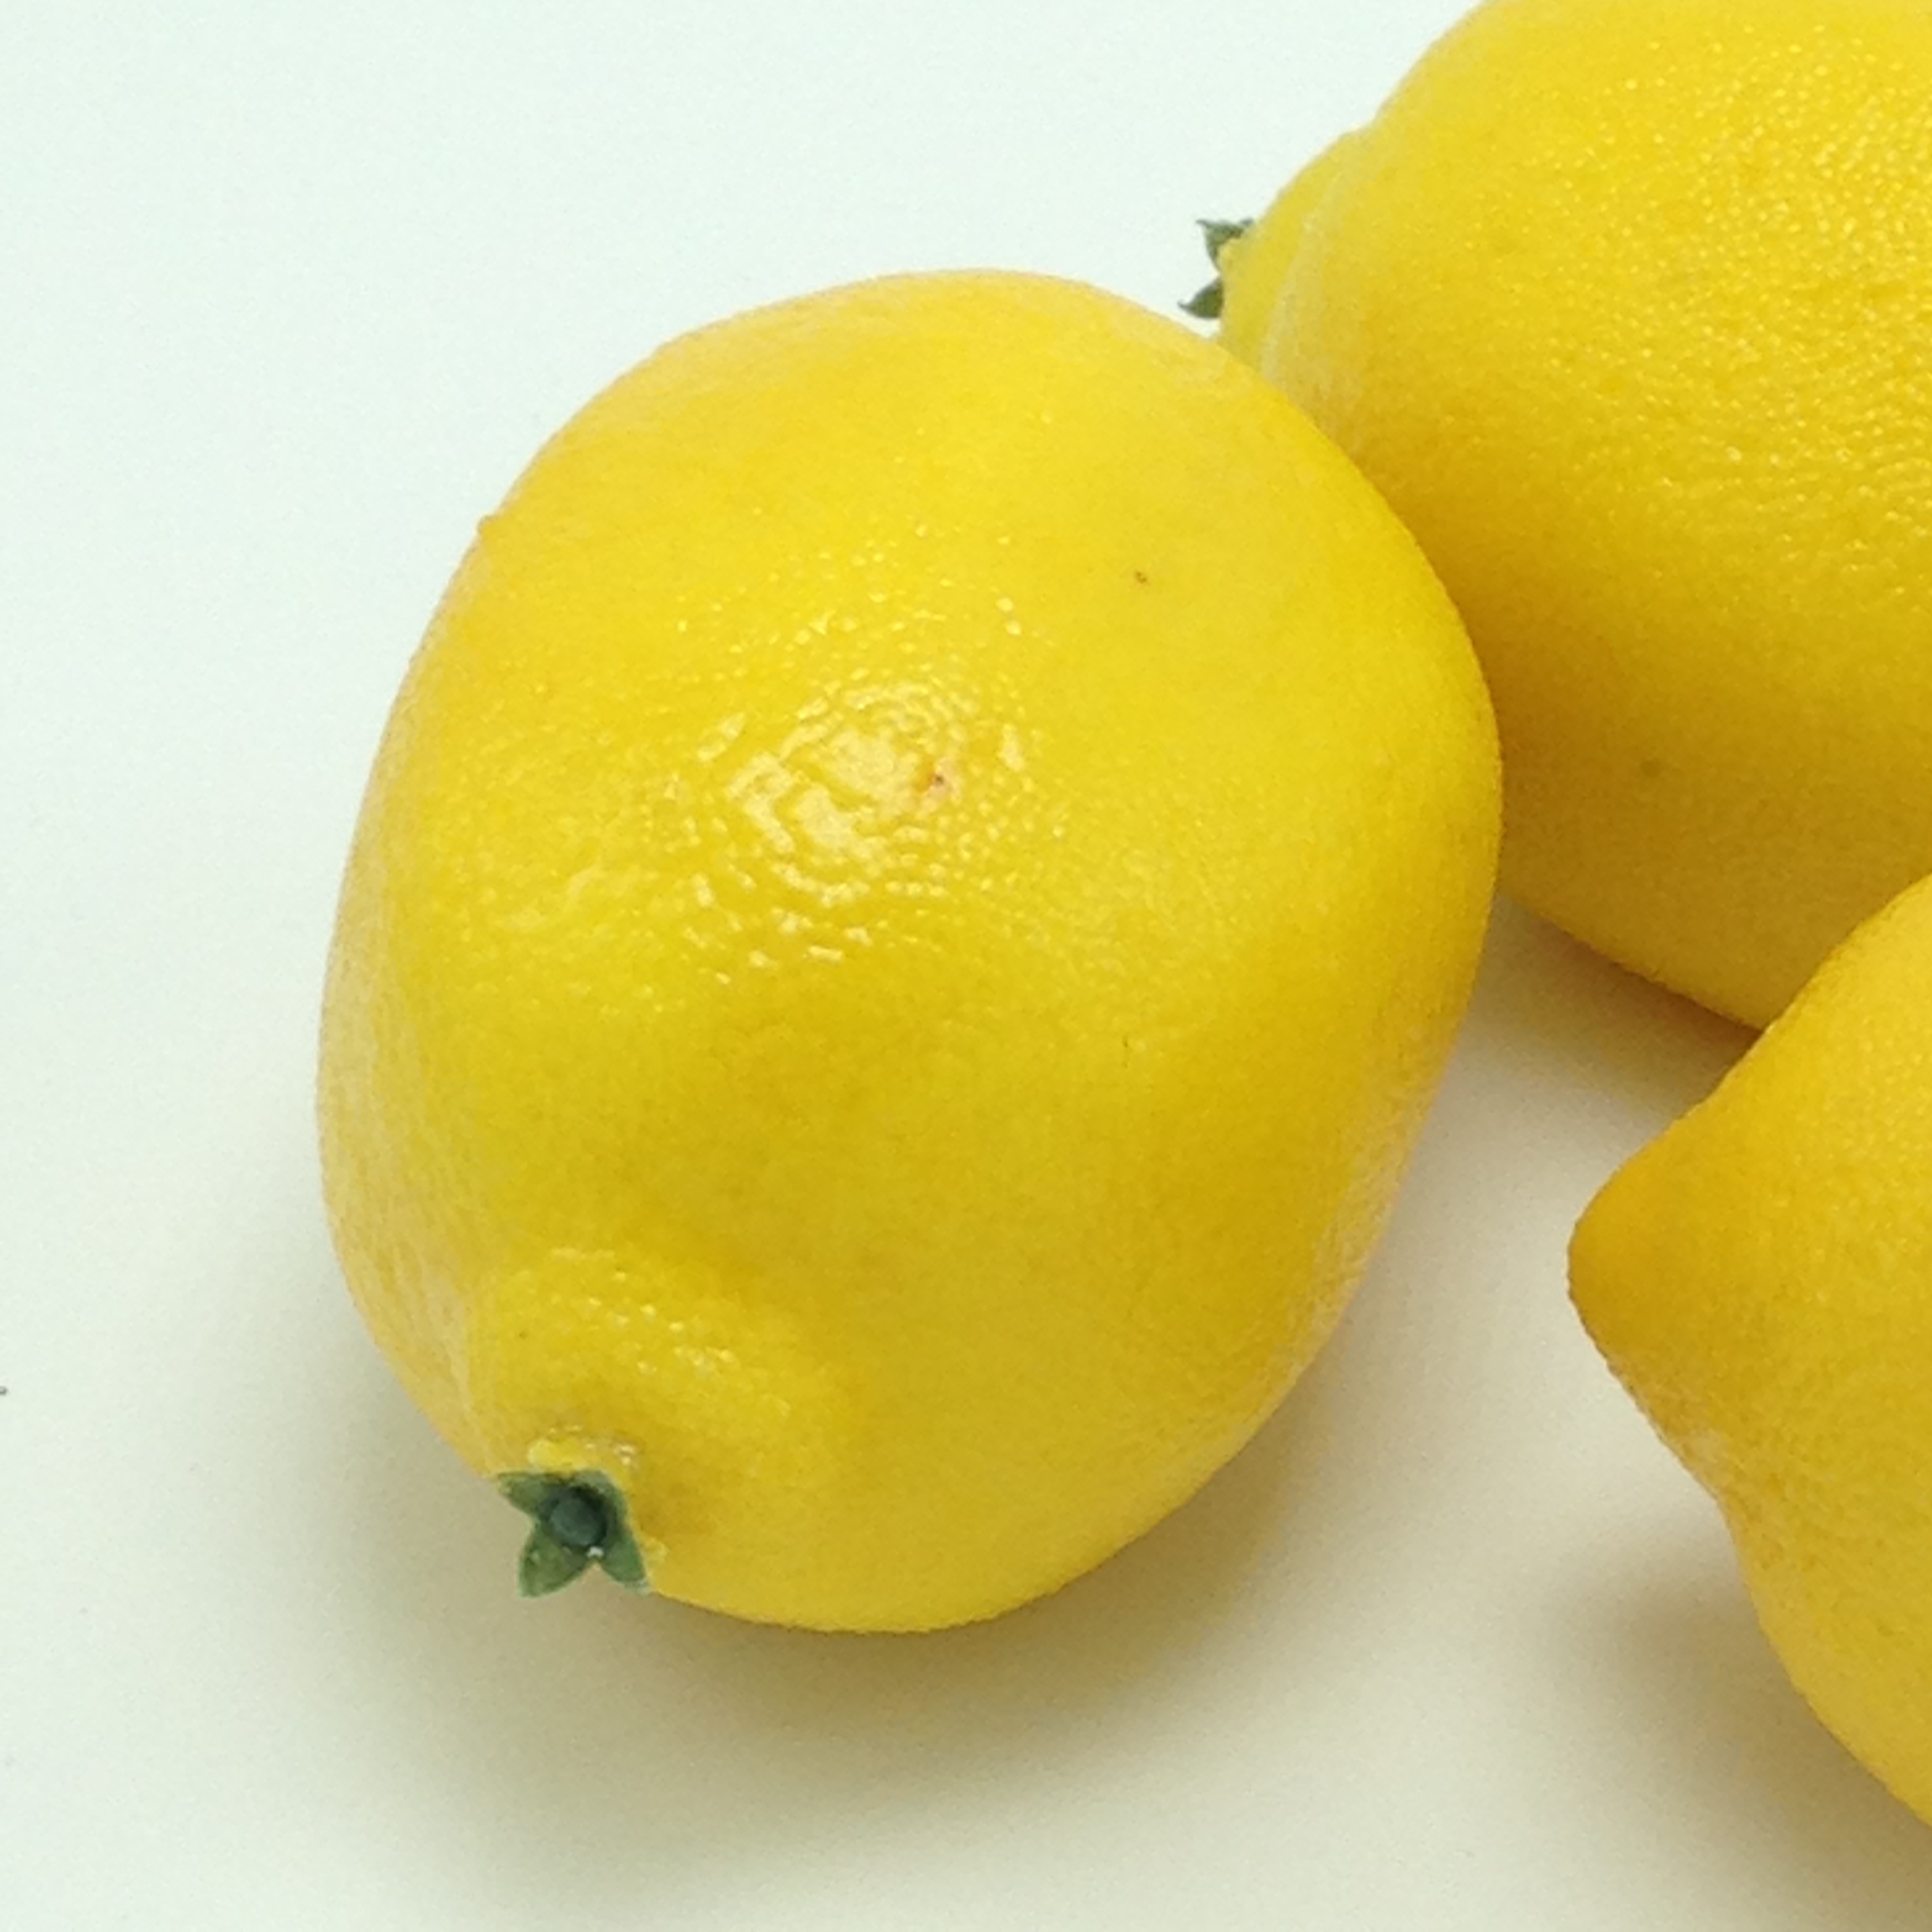
plant, fruit, summer, food, produce, natural, fresh, yellow, healthy, lemon, citron, organic, citrus, lemons, whole, flowering plant, bitter orange, land plant, sweet lemon, meyer lemon, tangelo, yuzu